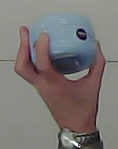
Product: nivea_baby